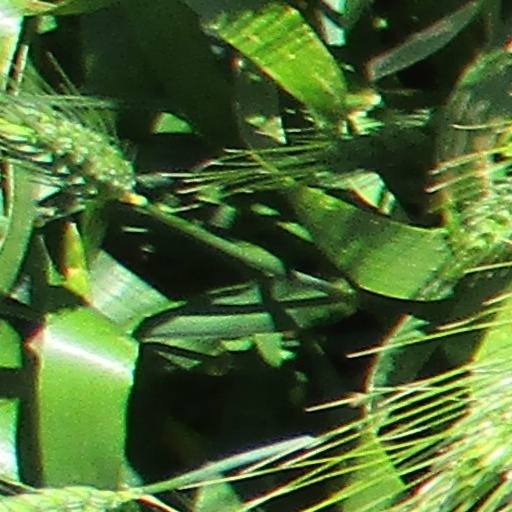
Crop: wheat